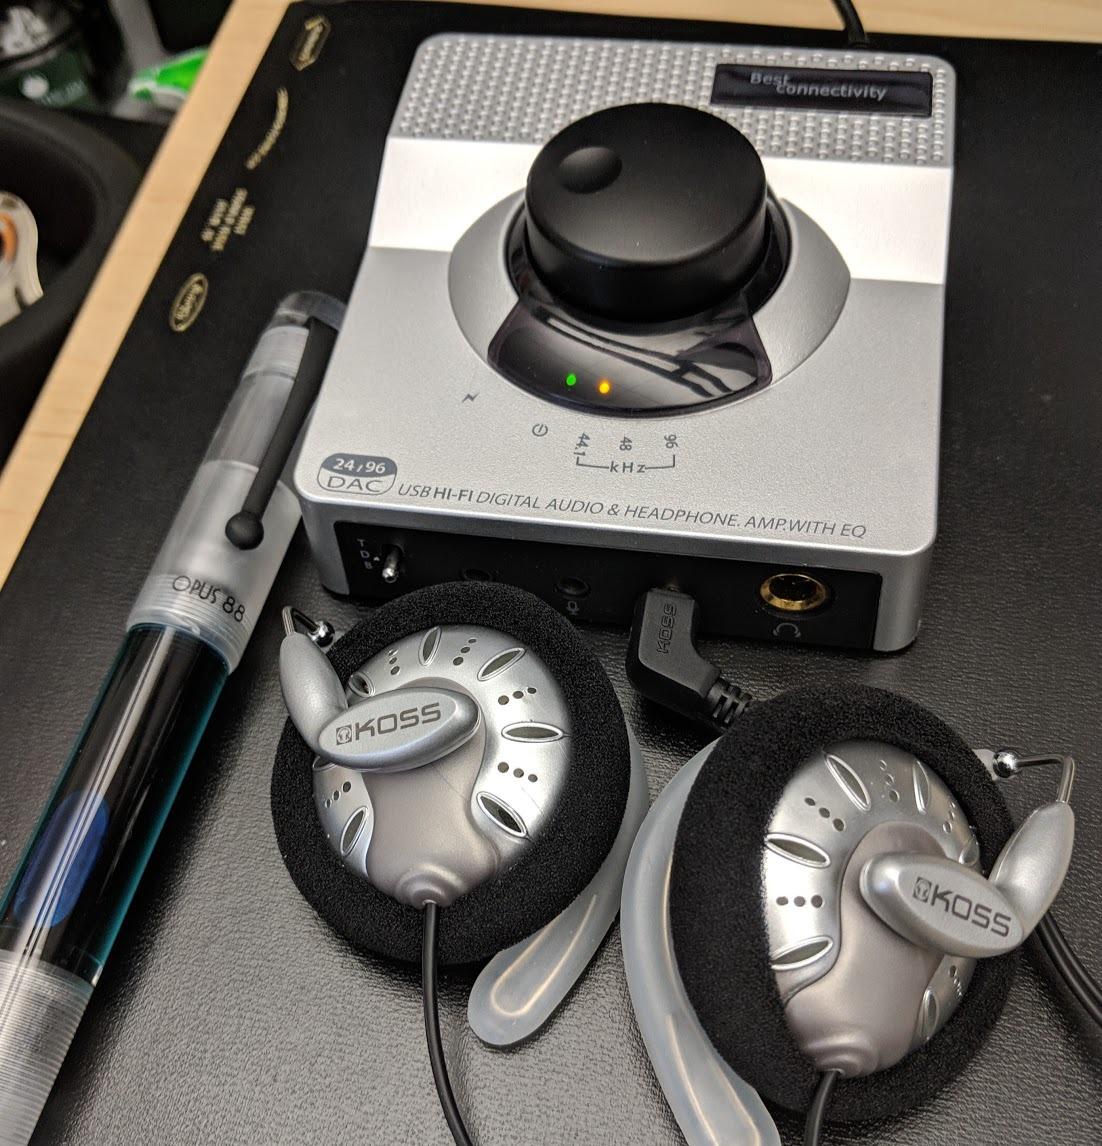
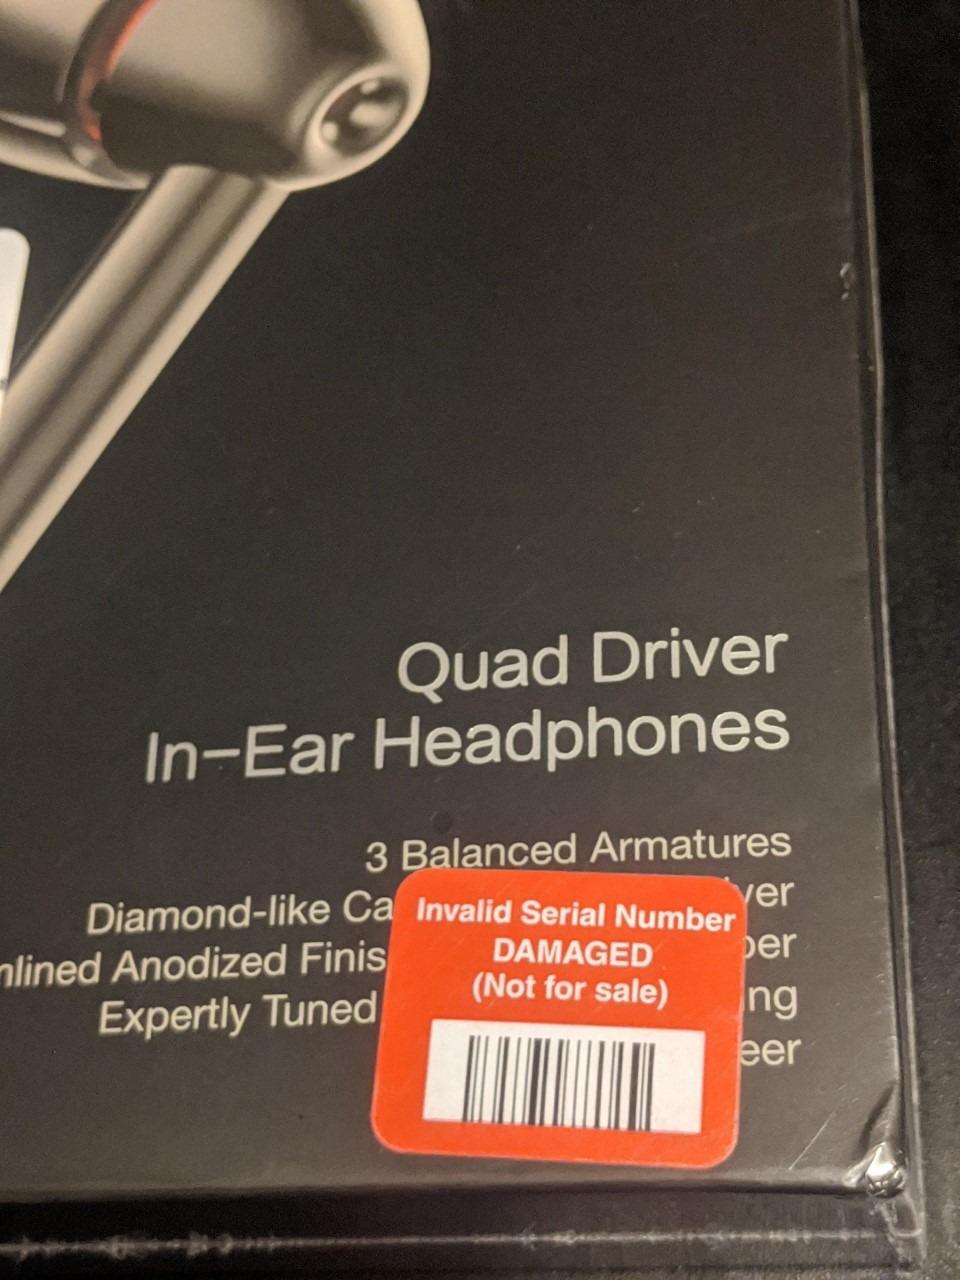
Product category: headphones
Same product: no